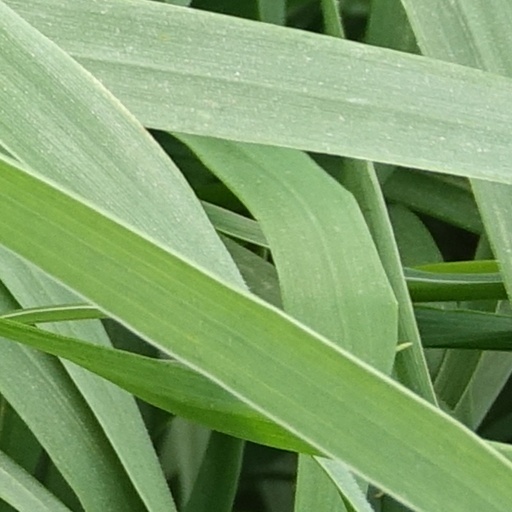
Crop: wheat